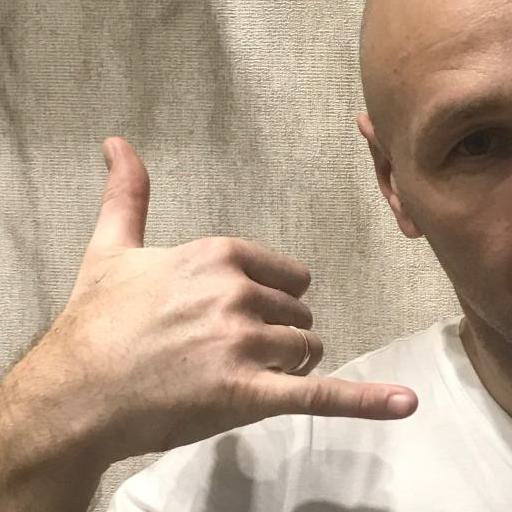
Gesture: call